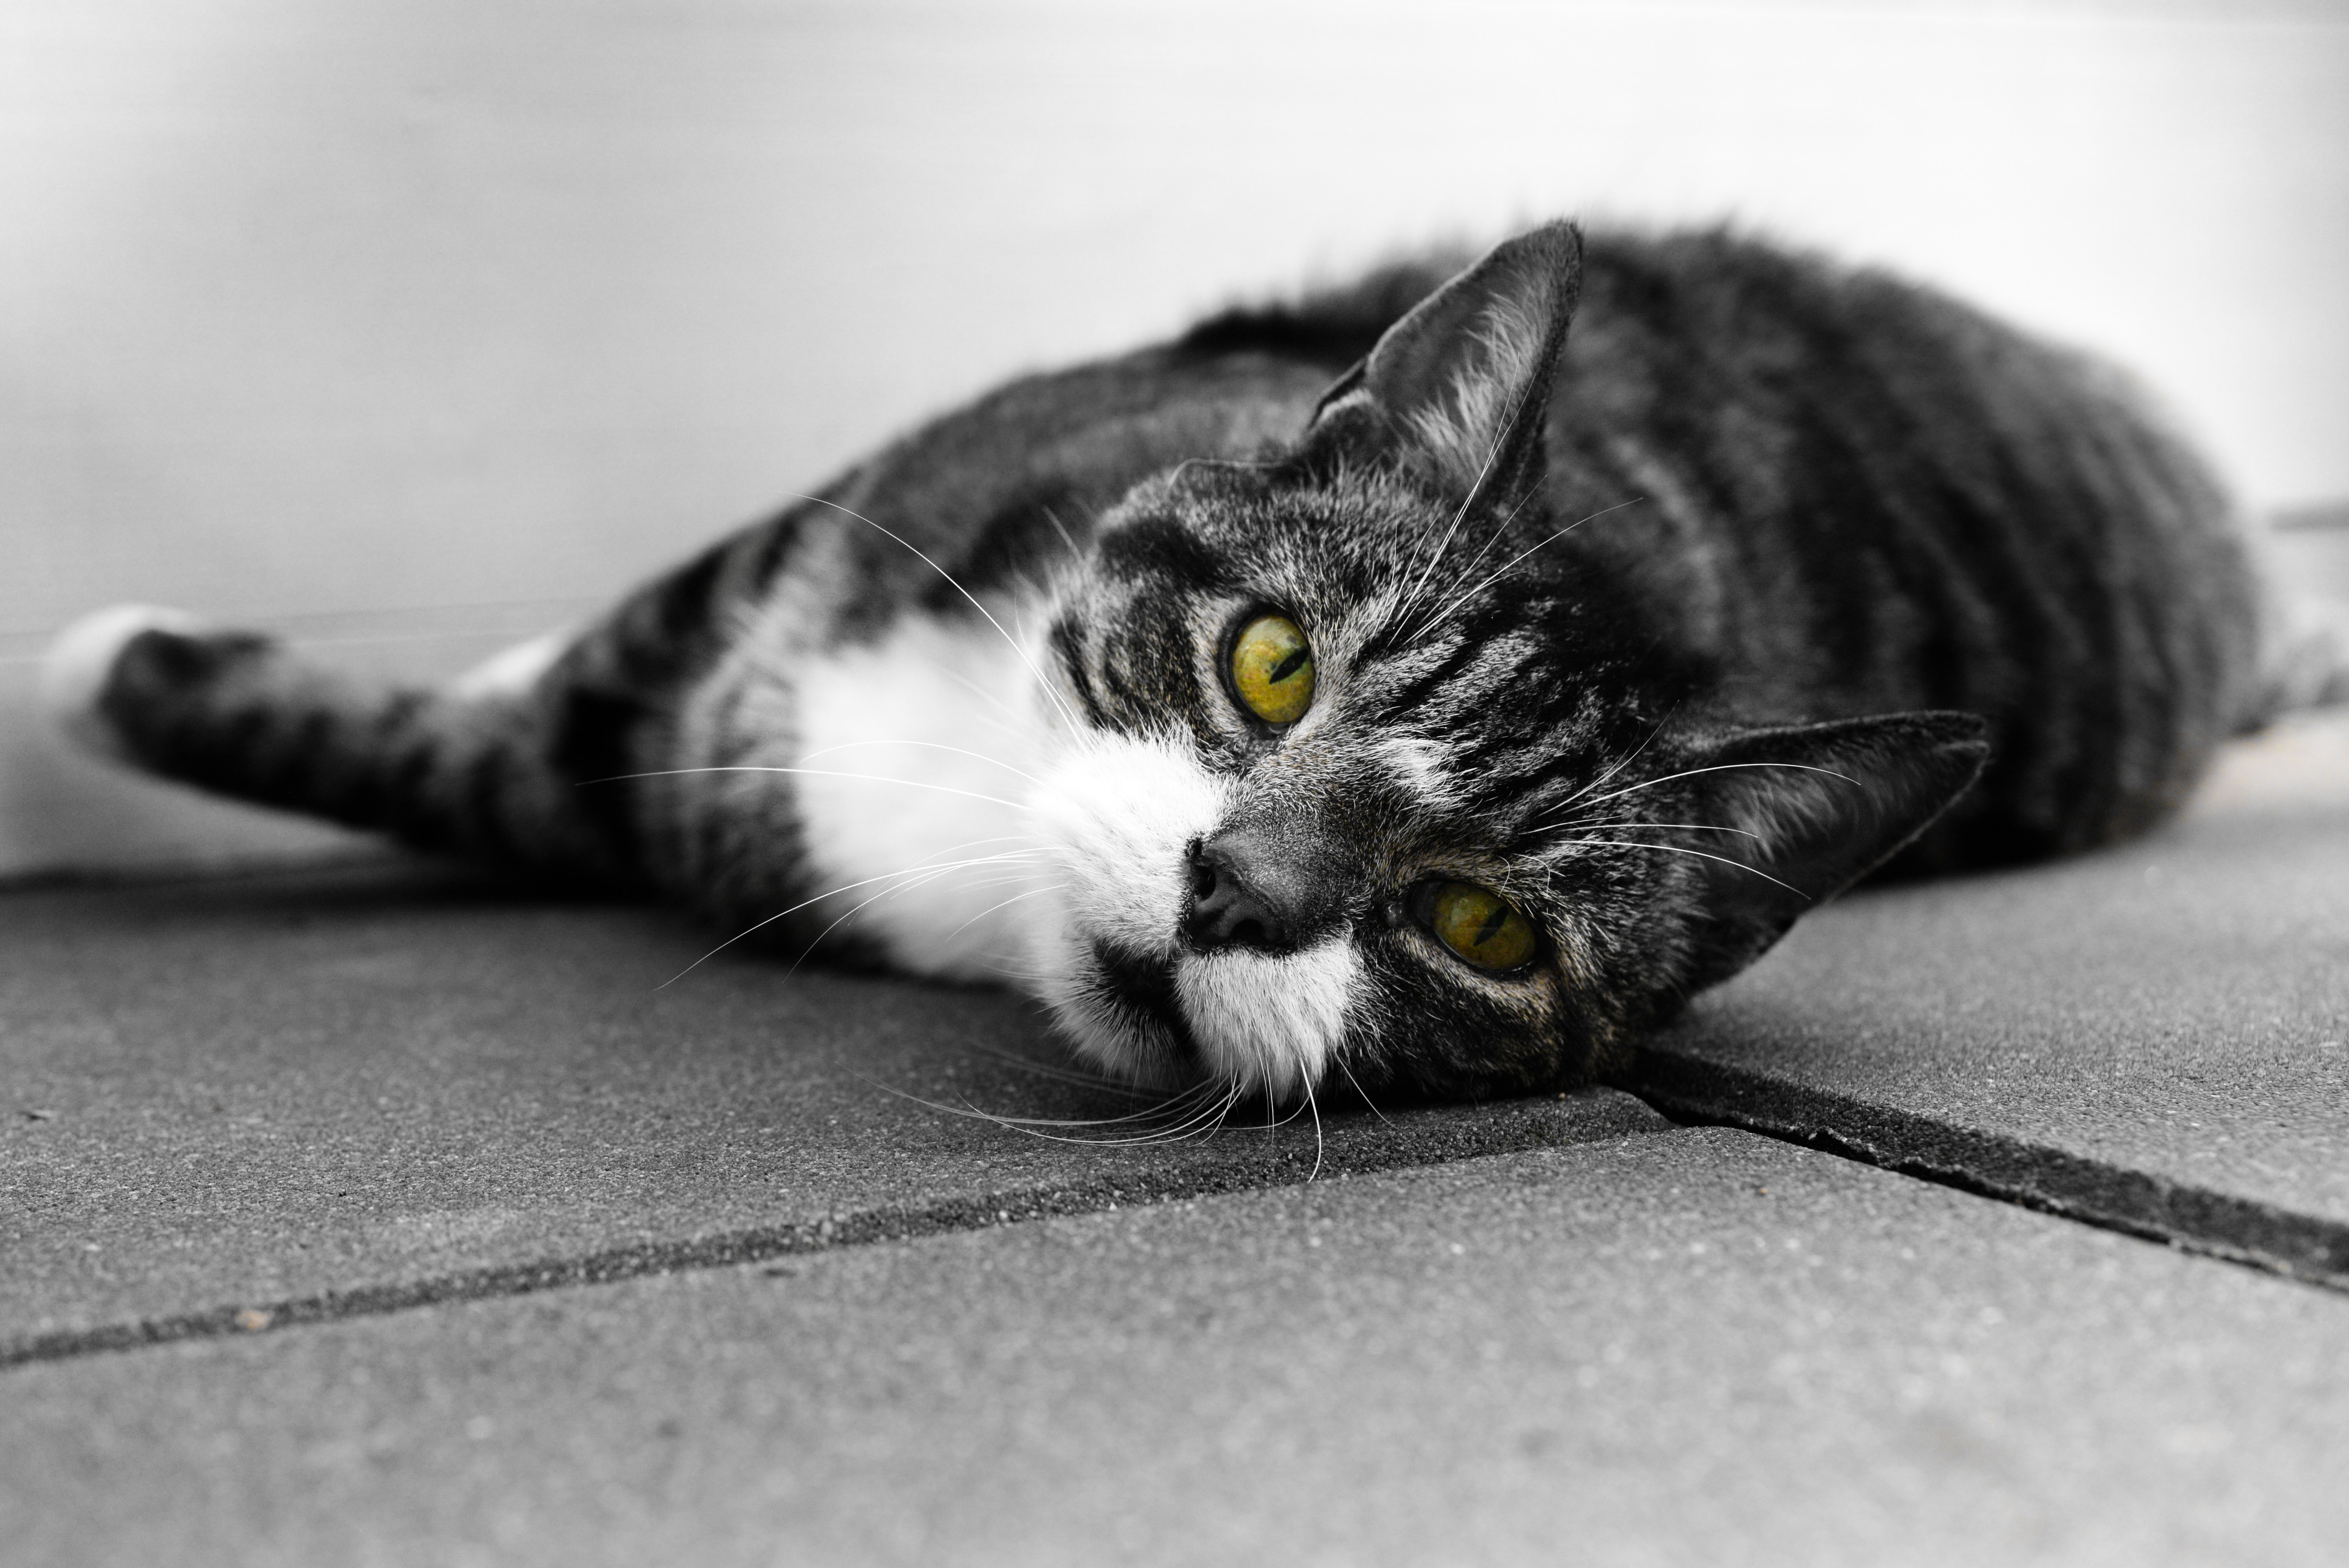
cat, whiskers, white, black, small to medium sized cats, black and white, felidae, eye, domestic short haired cat, snout, european shorthair, monochrome photography, organ, carnivore, tabby cat, monochrome, paw, fur, photography, norwegian forest cat, floor, flooring, plant, aegean cat, style, polydactyl cat, kitten